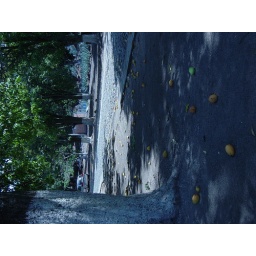
collect in the trees and on the ground near tequila, mex.